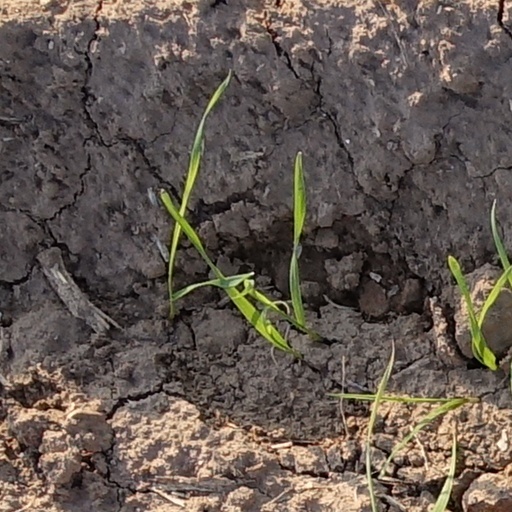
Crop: wheat